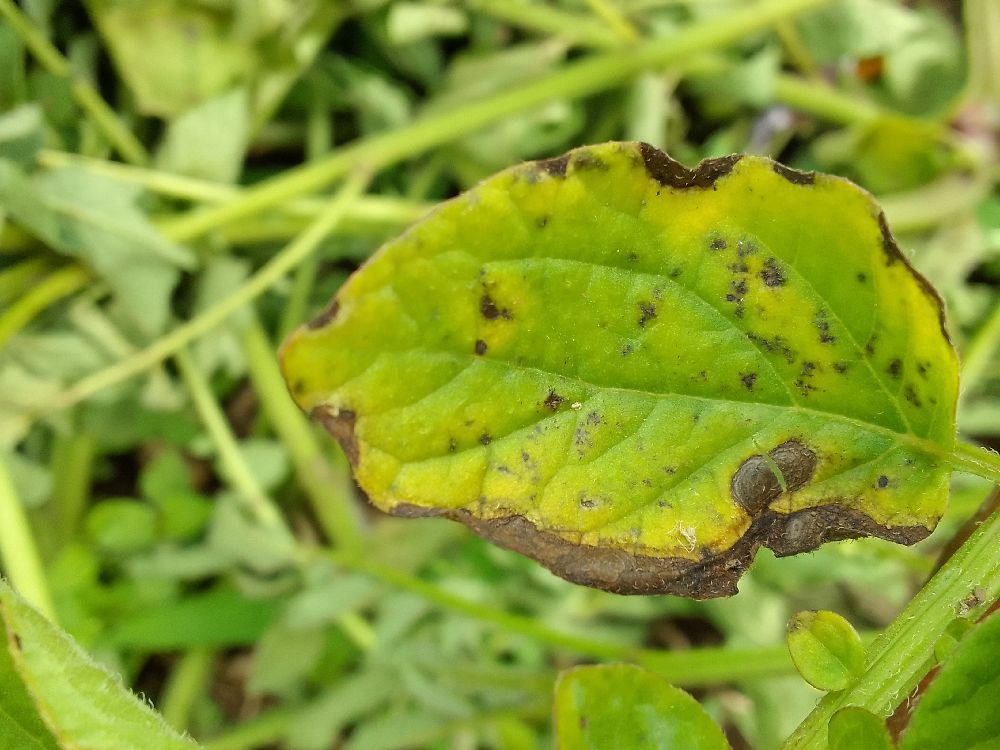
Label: Early blight